Werewolf: The Apocalypse – Heart of the Forest

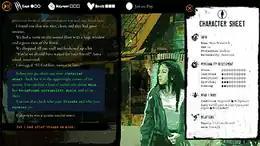
A screenshot of the game. The left half of the screen shows narration and dialogue, while the right half shows an illustration of the current scene; a character sheet has here also been opened for the player character, on top of the illustration. Across the top of the screen is a bar with indicators for the player character's health, her rage and willpower resources, and the current date.

"Werewolf: The Apocalypse – Heart of the Forest" is a visual novel role-playing game with tabletop role-playing game-style mechanics. The gameplay is text based, and has the player read narration accompanied by audio and illustrations. The player can move to different locations by selecting them on a map.